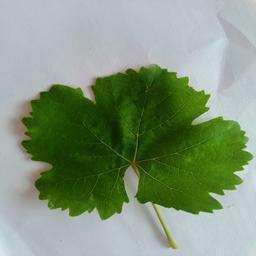
Label: Healthy Leaves